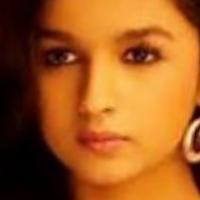
Age group: age 11-20